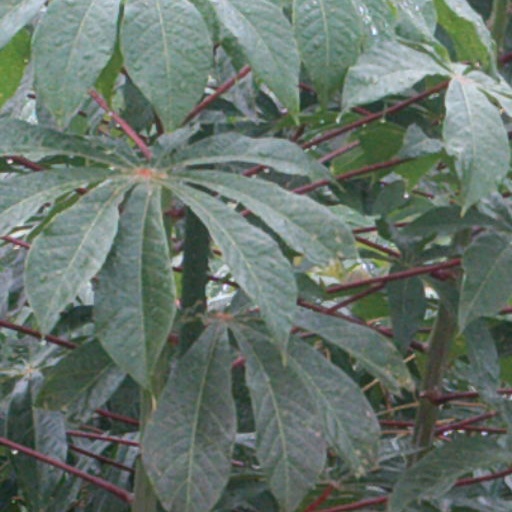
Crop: cassava